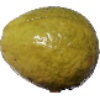
Label: Guava 1